Chocobo's Mysterious Dungeon

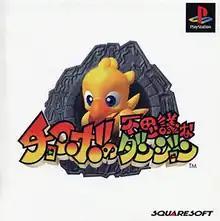
PlayStation box art

is a roguelike dungeon crawler video game developed and published by Square. A spin-off of the "Final Fantasy" series of role-playing video games, it was also the first entry in what would become the "Chocobo" series. It saw a Japan-only release on December 23, 1997, for PlayStation, and a version was released on March 4, 1999, for WonderSwan. The game was re-released in 2010 on PlayStation Network in Japan as a PSOne Classic.